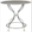
Label: table